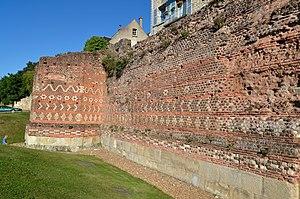
Vestiges de l'enceinte romaine - Le Mans, Sarthe This building is indexed in the Base Mérimée, a database of architectural heritage maintained by the French Ministry of Culture,
Le site archéologique de Cherré est un complexe protohistorique mais surtout antique, situé sur le territoire de la commune d'Aubigné-Racan, dans le département de la Sarthe, en France.
Le Maine est une région historique et culturelle française, correspondant à une ancienne province et dont la capitale est Le Mans. Le Maine fut aussi un comté et un duché. Ses limites correspondent historiquement depuis l'époque carolingienne jusqu'à la révolution à l'évêché du Mans de l'Ancien Régime.